Kirchheim, Hesse

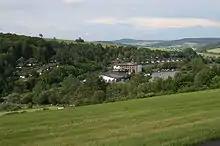
View of the “Seepark Kirchheim”

About 810, Kirchheim had its first documentary mention in the "Breviarium Sancti Lulli" (“Saint Lullus’s Summary”), a tithe directory kept by the Hersfeld Abbey, under the name "Kyricheim".